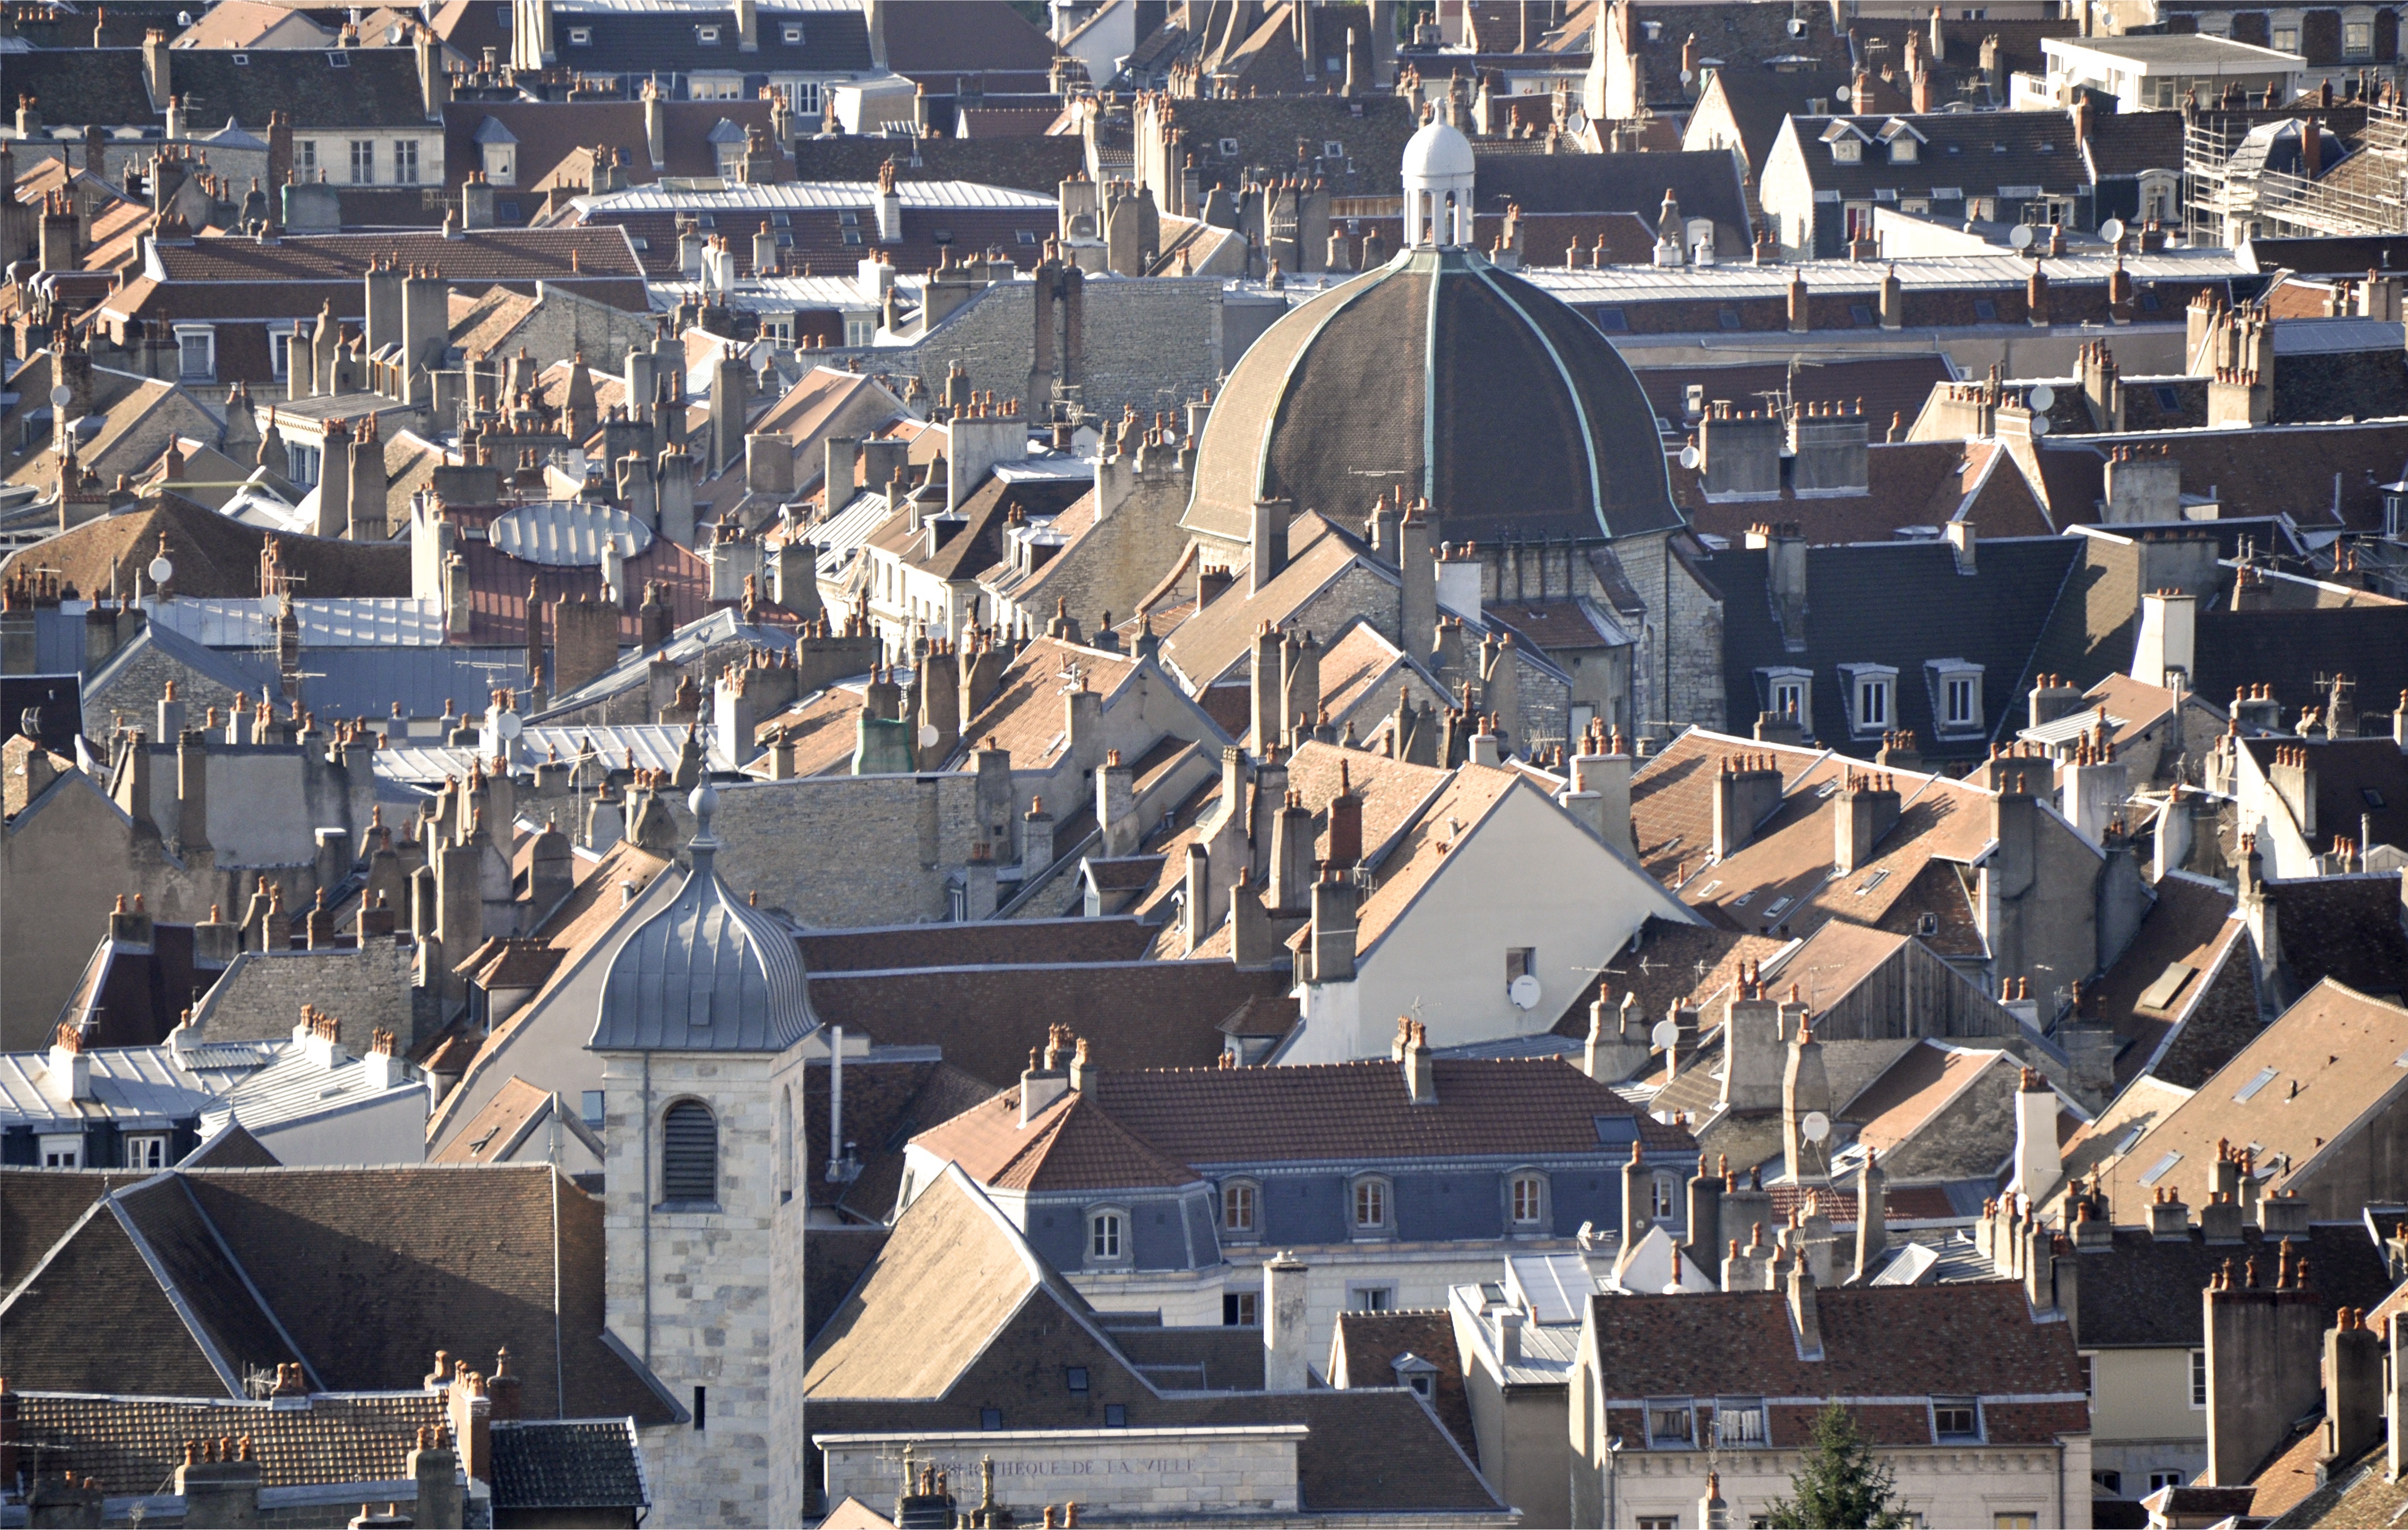
architecture, sky, house, window, town, roof, building, city, cityscape, france, live, suburb, red, facade, tile, church, cathedral, places of interest, old town, structures, full, homes, steeple, dome, dom, historically, old houses, roofs, many, chimneys, metropolis, antennas, gable, eng, bird's eye view, fireplaces, aerial photography, house roofs, urban area, residential area, residential treatment side, besancon, franche compte